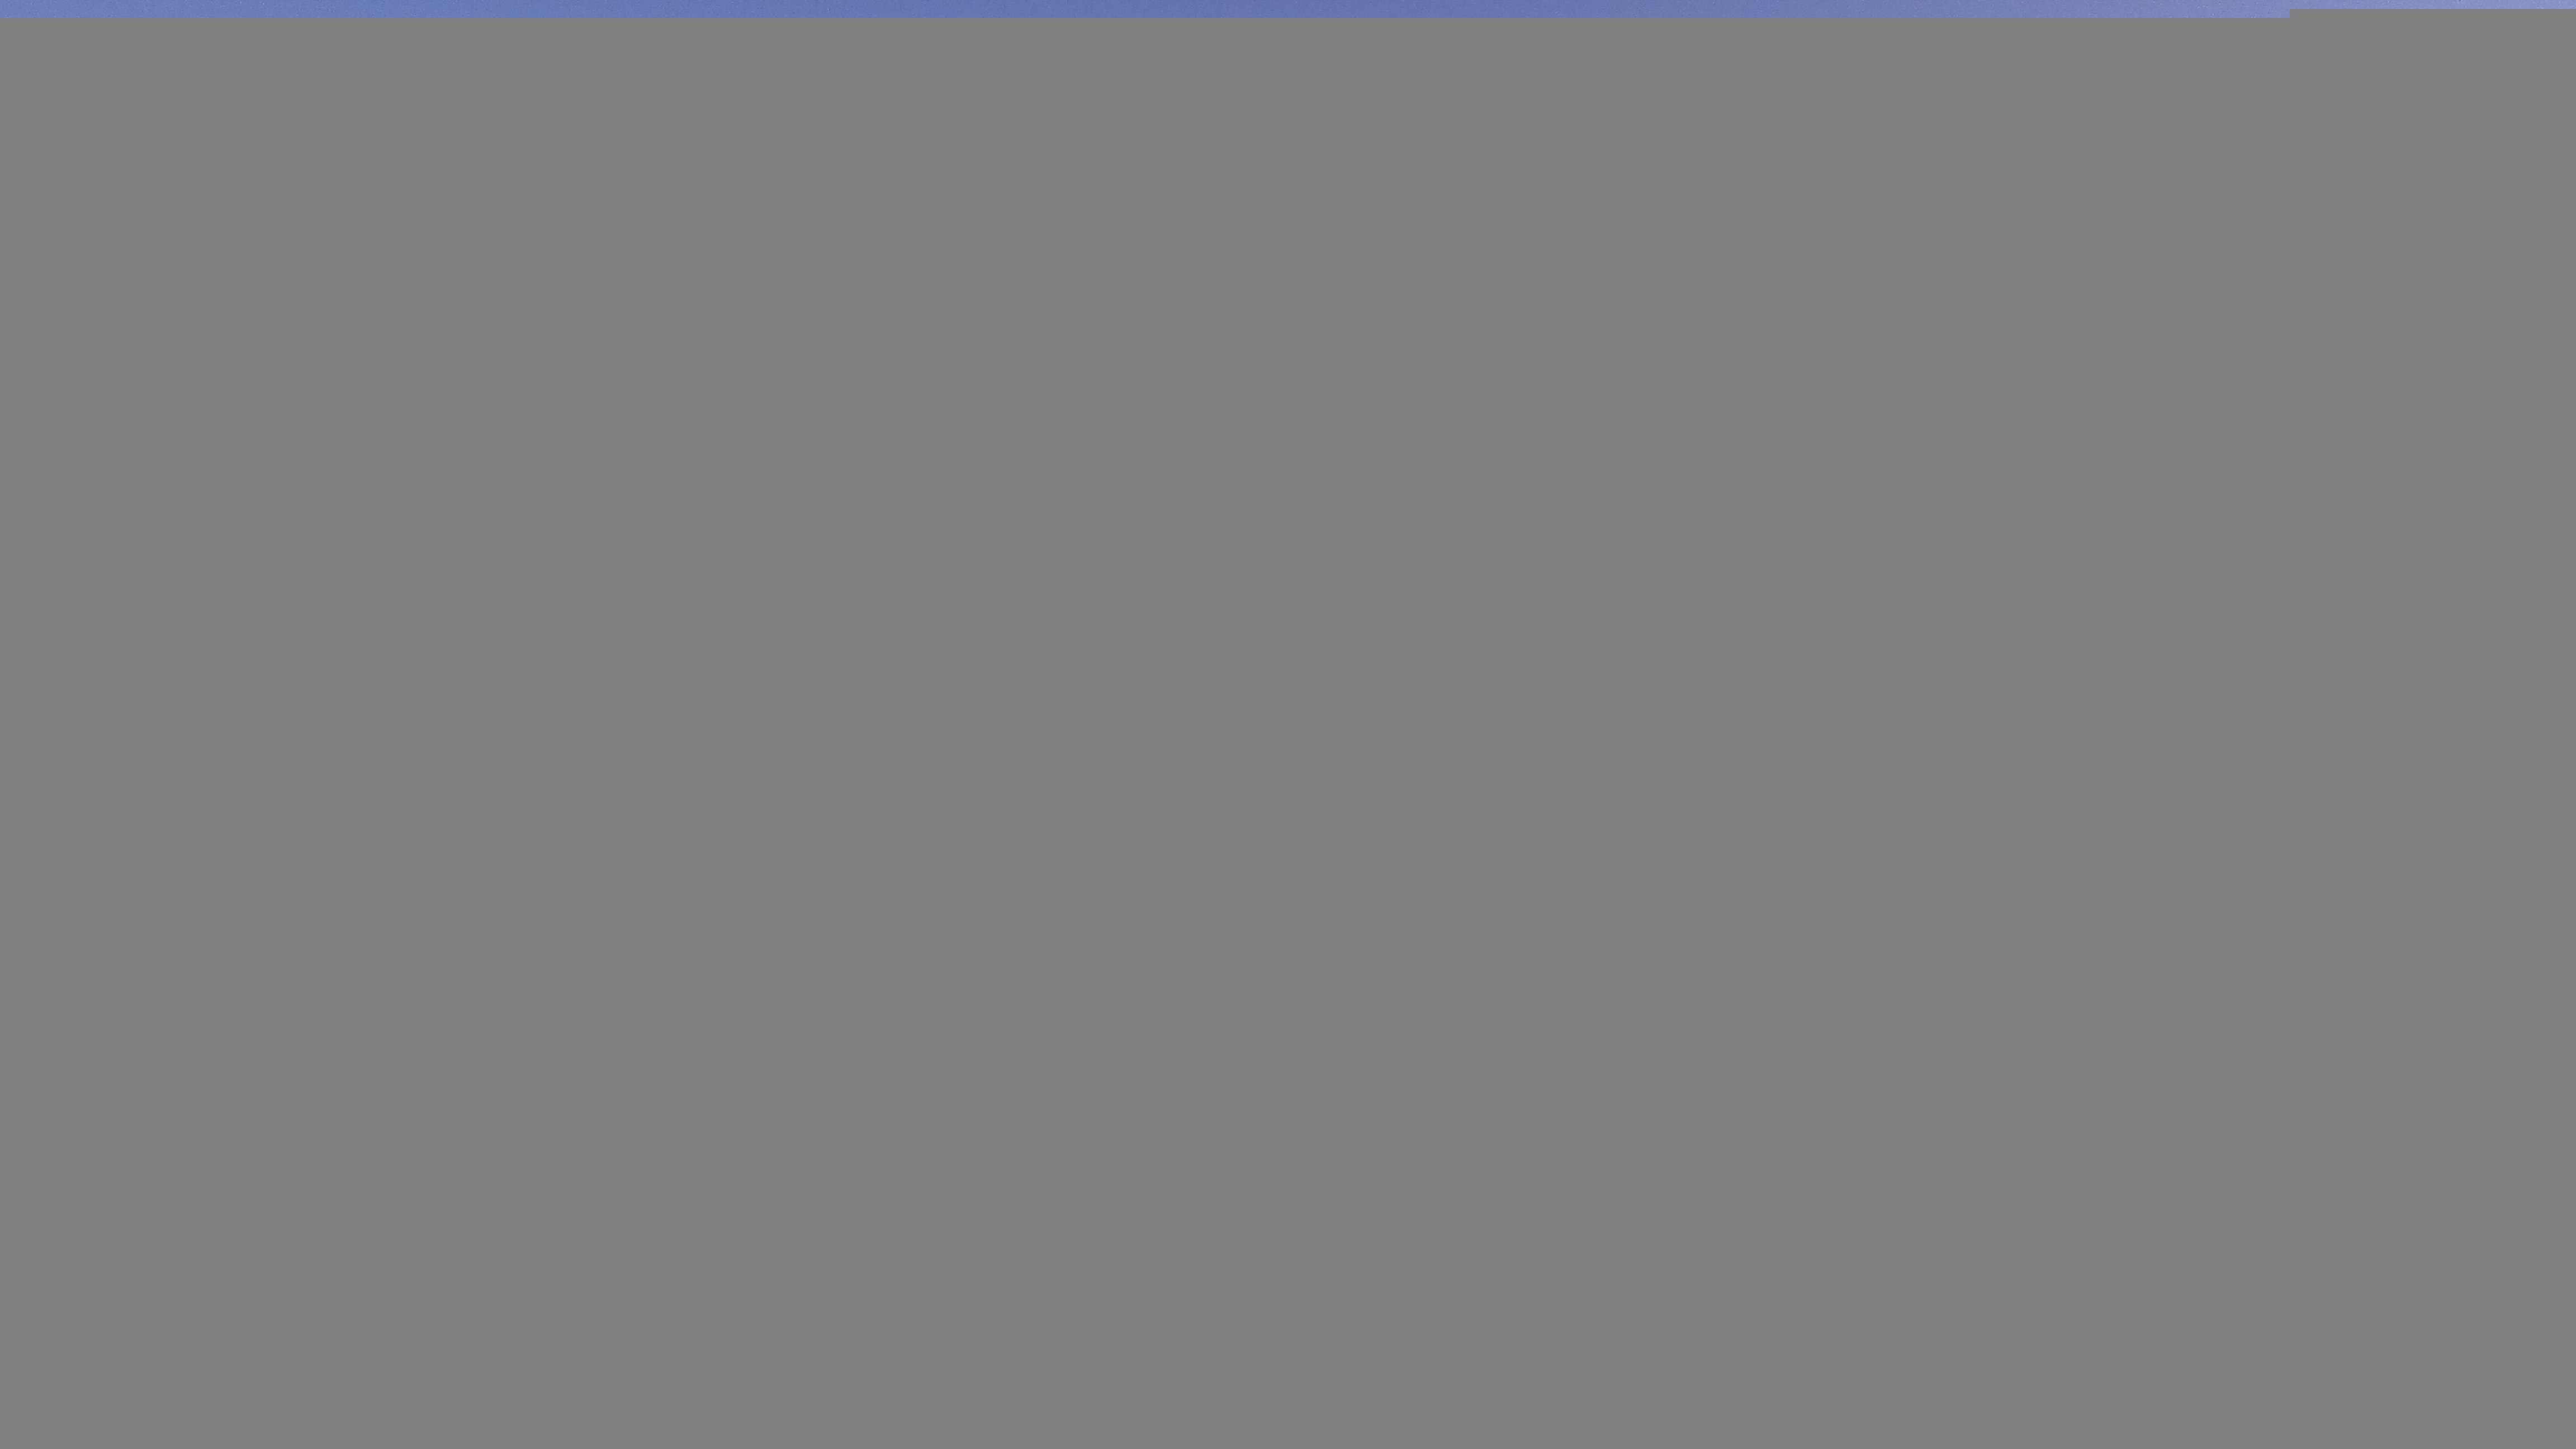
landscape, water, nature, rock, coastal, stone, line, reflection, blue, circle, erosion, font, geology, text, shape, rocky coast, cyprus, screenshot, ayia napa